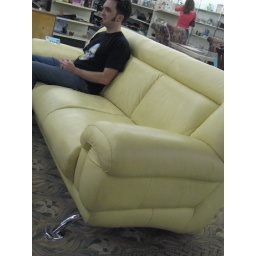
I am slightly in love with this yellow leather couch